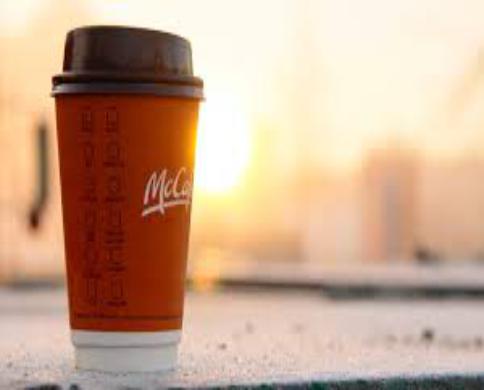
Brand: mccafe
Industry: Food